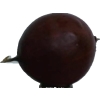
Label: gooseberry